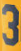
Number: 3